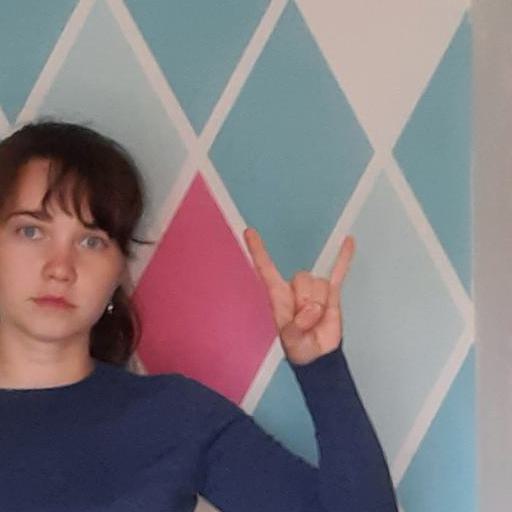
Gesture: rock